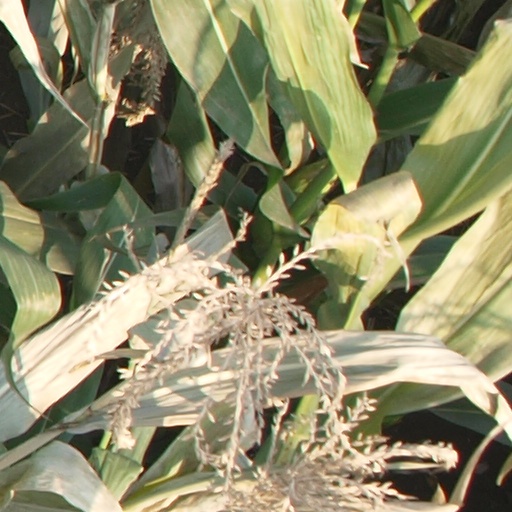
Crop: maize; corn